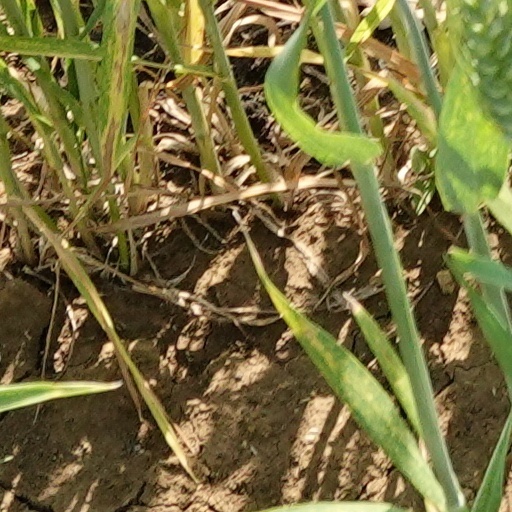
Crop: wheat